Traves, Haute-Saône

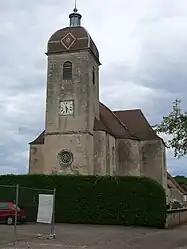
Church of Traves

Traves is a commune in the Haute-Saône department in the region of Bourgogne-Franche-Comté in eastern France.